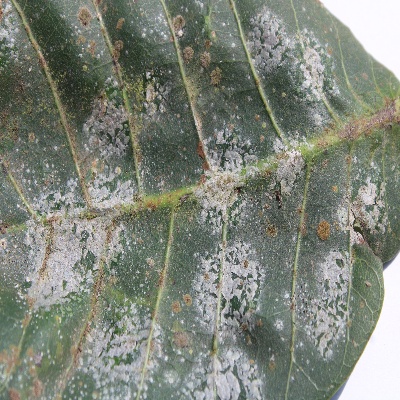
Crop: Cashew
Condition: red rust